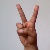
The image shows a hand gesture representing the letter 'V' in Indian Sign Language.